Rapunzel's Tangled Adventure season 2

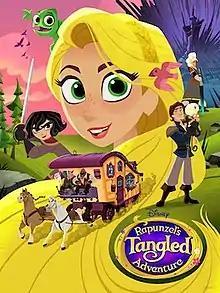
Promotional poster

The second season of "Rapunzel's Tangled Adventure" premiered on June 24, 2018, and concluded on April 14, 2019. The series was retitled from Tangled: The Series to Rapunzel's Tangled Adventure ahead of second season premiere.